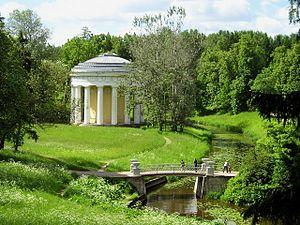
Le parc de Pavlovsk est un parc urbain situé autour du palais de Pavlovsk à Saint-Pétersbourg en Russie. Ce parc à l'anglaise ponctué de fabriques et de pavillons néo-classiques a une superficie de 600 hectares. Le parc est organisé en neuf secteurs de superficies différentes.
Le palais de Pavlovsk est un palais en arc-de-cercle à 26 km au sud de Saint-Pétersbourg au milieu du parc de Pavlovsk et de ses 600 hectares de bois et de lacs.